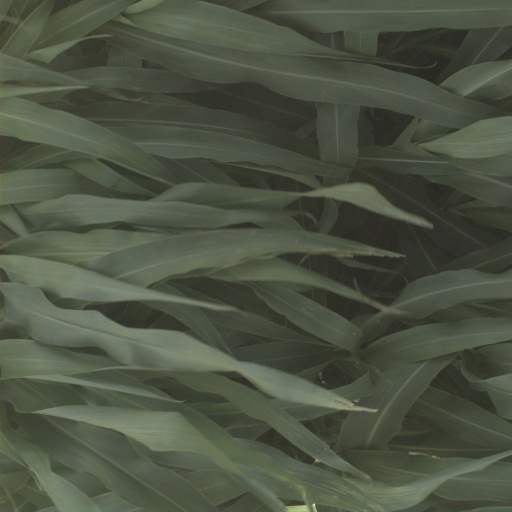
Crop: sorghum